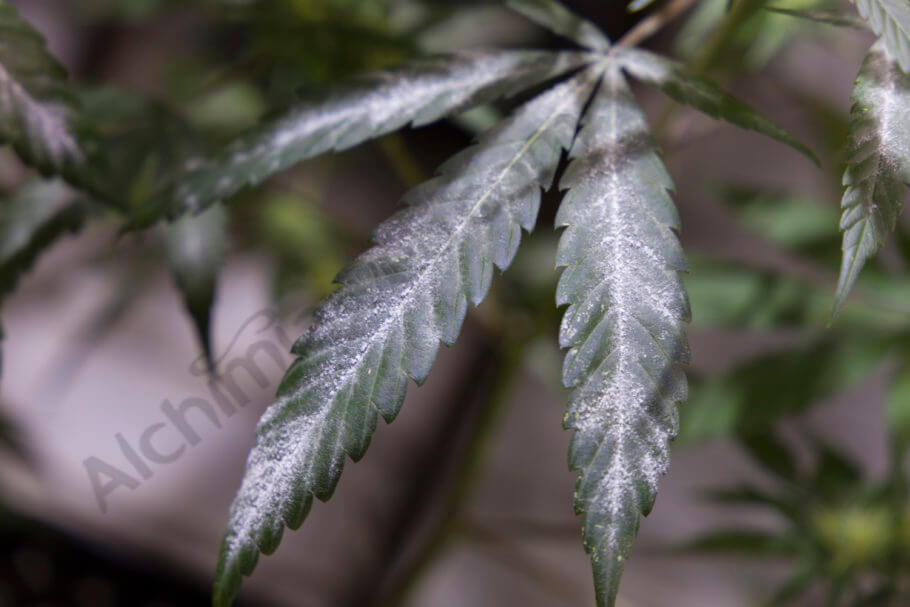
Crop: cherry
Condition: powdery_mildew